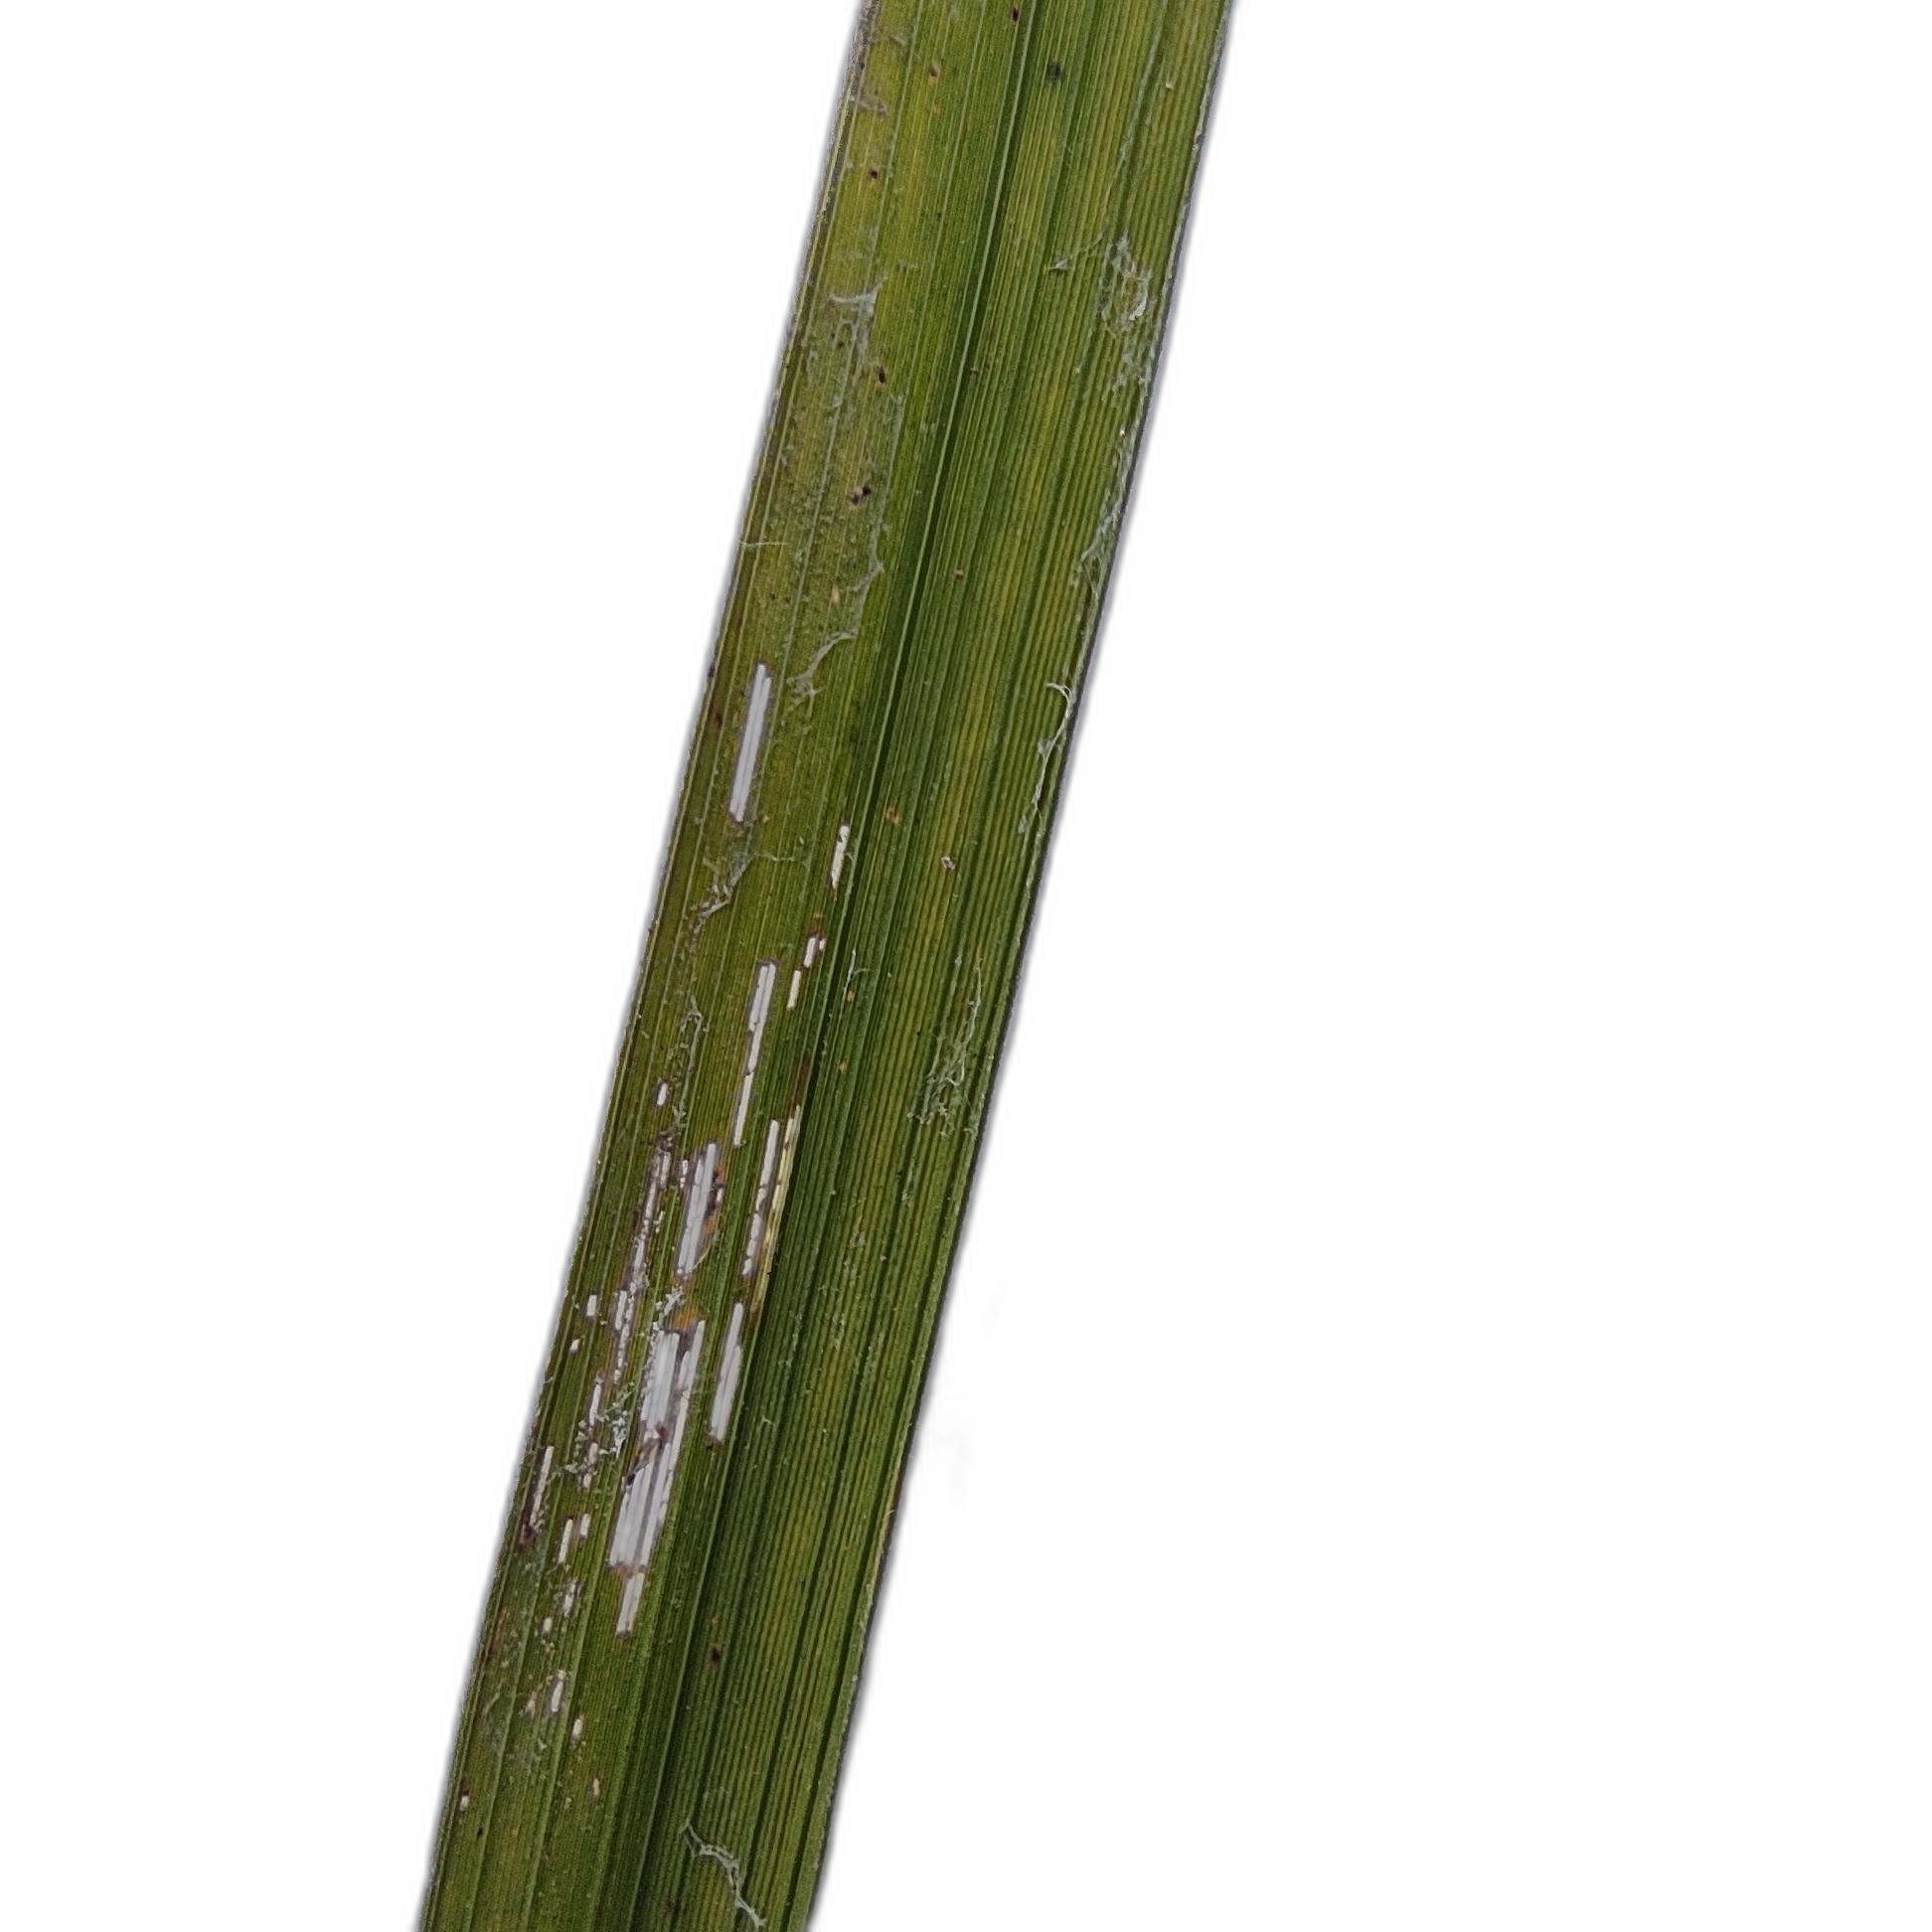
Label: Rice Leaffolder